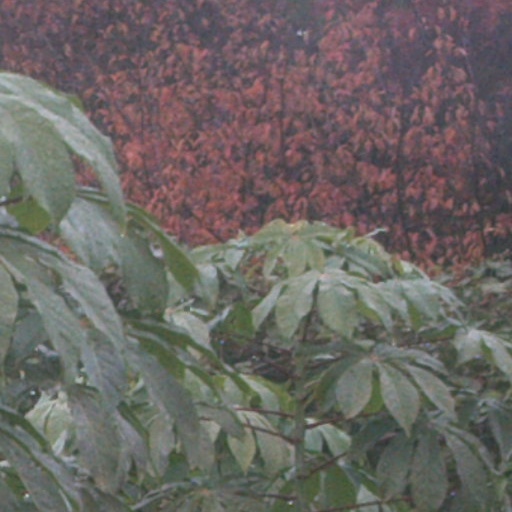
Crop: cassava